Ryan Gosling

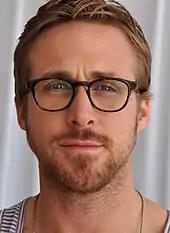
Gosling in 2011

2011 saw Gosling expand his horizons by appearing in three diverse, high-profile roles. He co-starred in his first comedic role in the romantic comedy-drama "Crazy, Stupid, Love", with Steve Carell and Emma Stone. Gosling took cocktail-making classes at a Los Angeles bar in preparation for his role as a smooth-talking ladies' man. Ann Hornaday of "The Washington Post" said his "seductive command presence suggests we may have found our next George Clooney". Peter Travers declared him "a comic knockout" while Claudia Puig of "USA Today" felt he reveals a "surprising" "knack for comedy." He was nominated for a Golden Globe Award for Best Actor – Motion Picture Musical or Comedy. The film was a box office success, grossing over $142 million worldwide. With adjustments for inflation, it is the fourth most successful of Gosling's career.